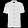
Label: Shirt